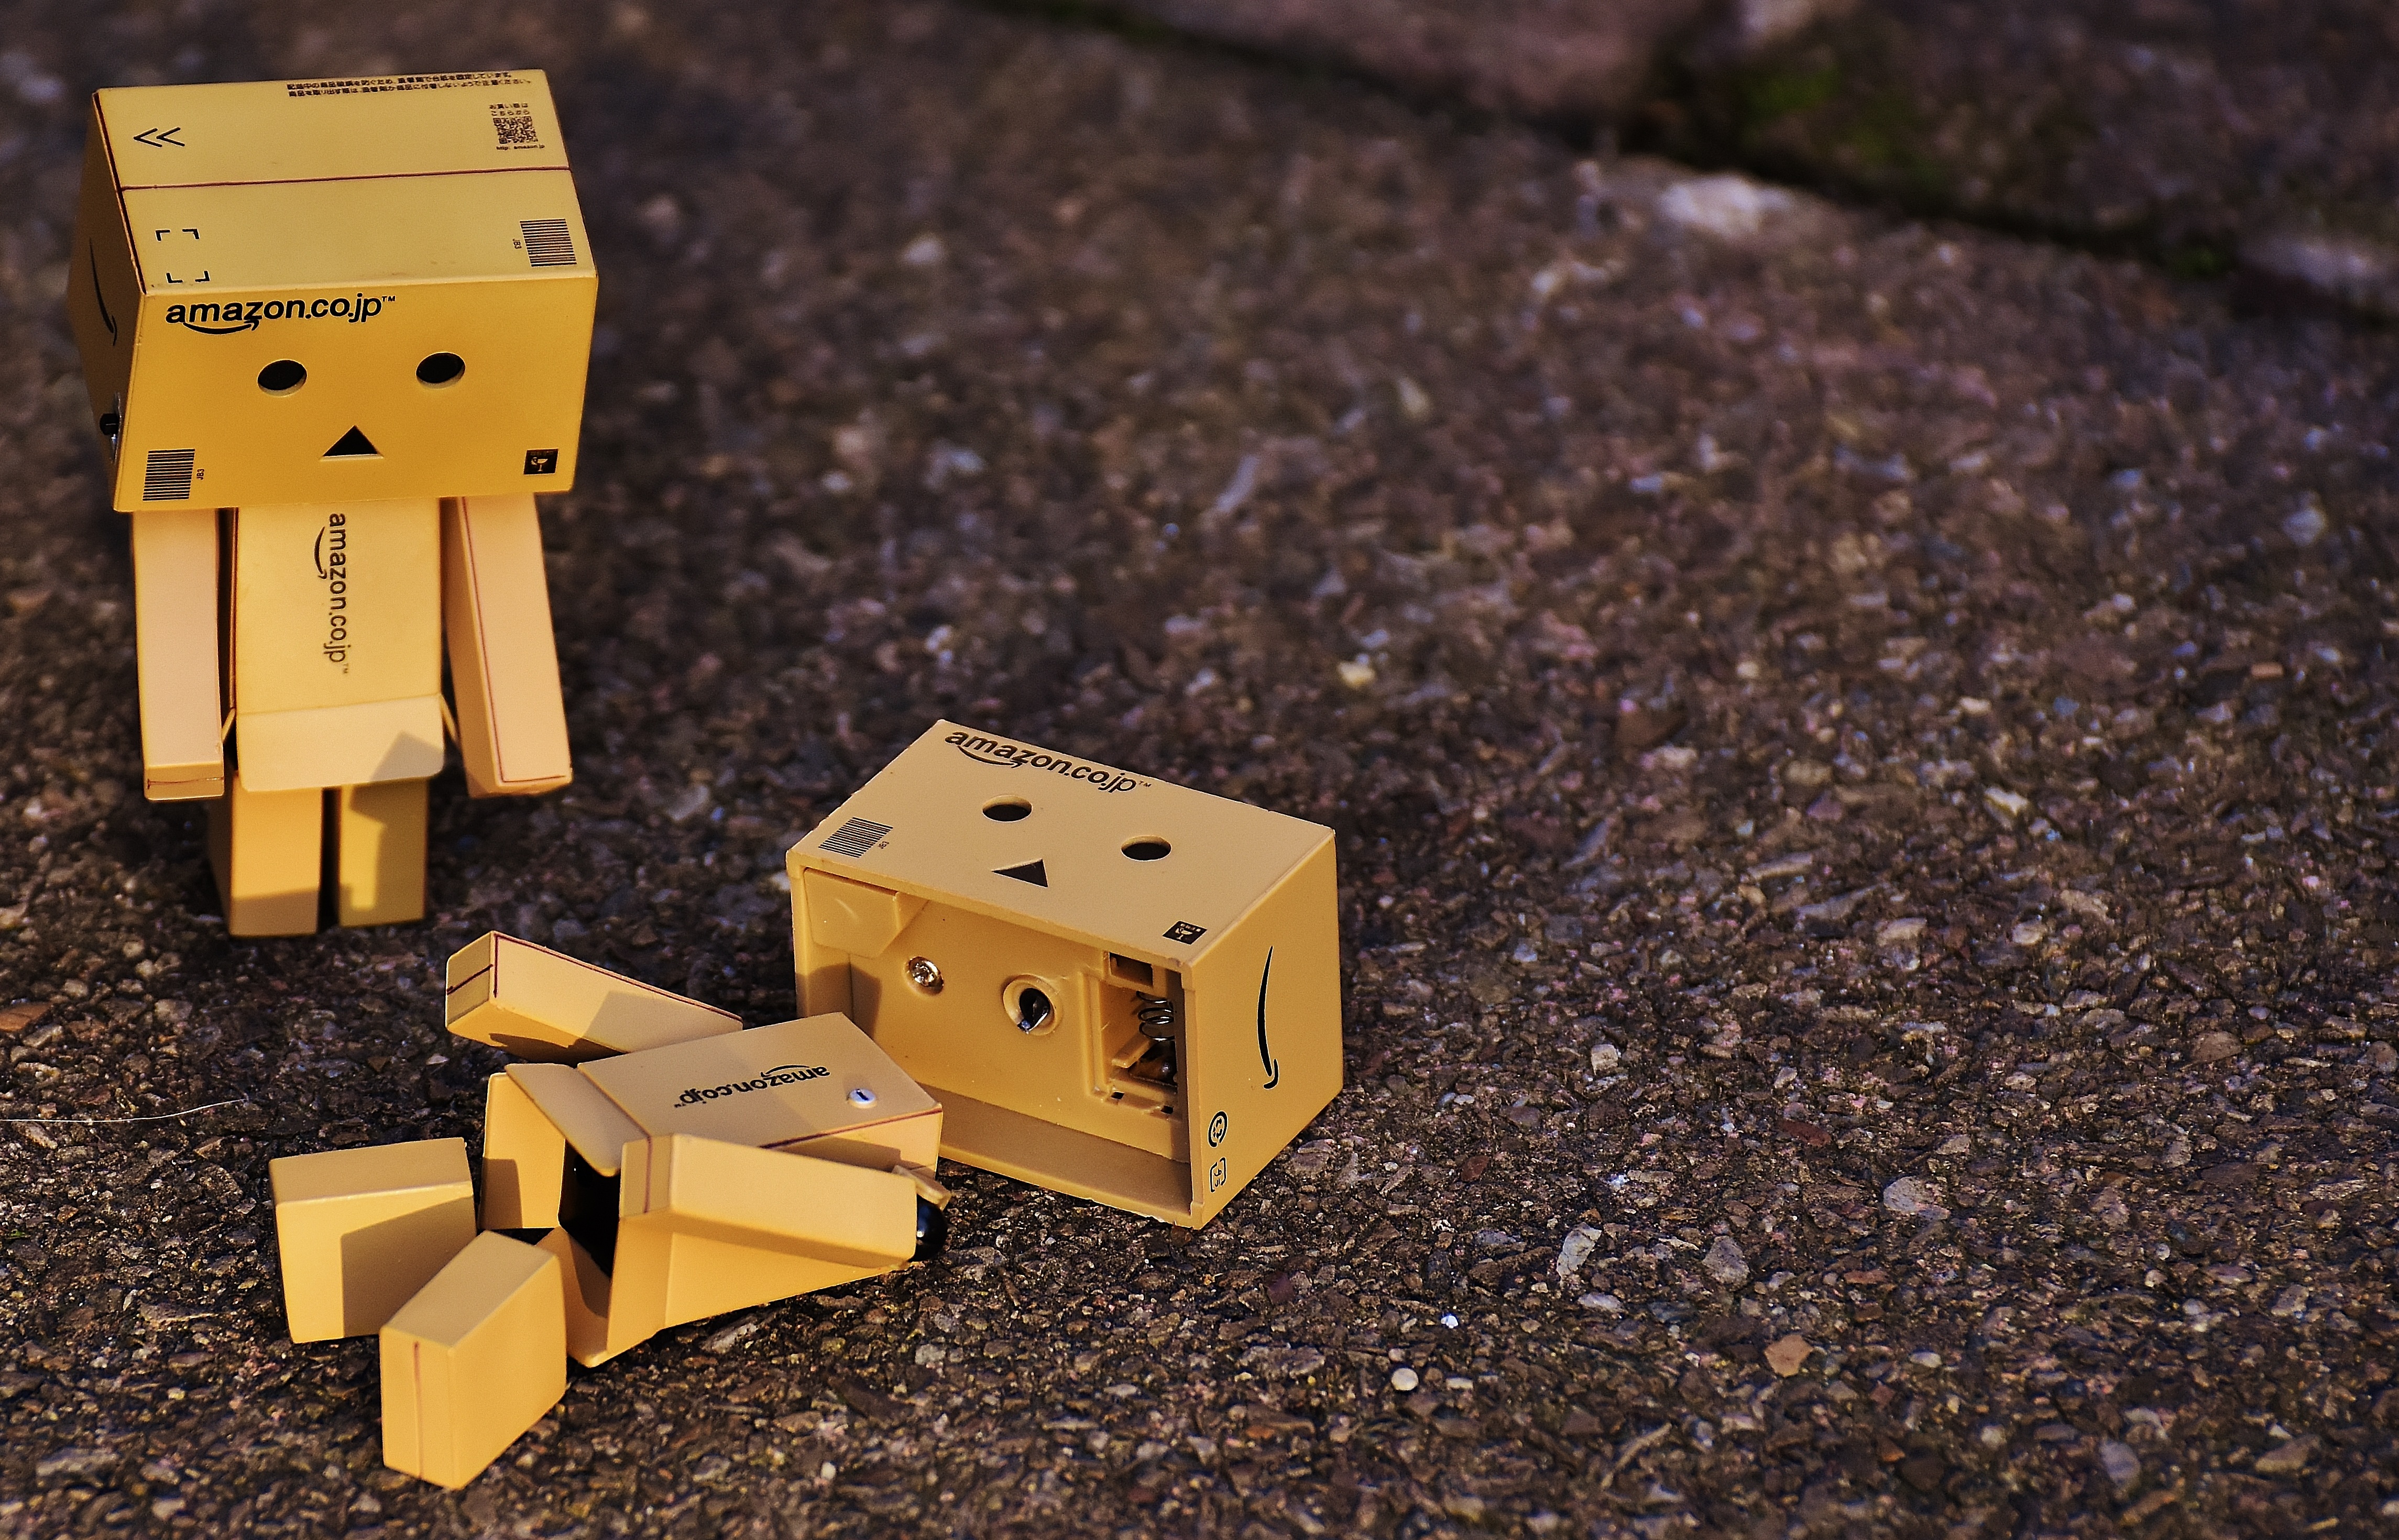
wood, number, cute, broken, yellow, death, toy, sad, figure, friends, funny, figures, danbo, miss, grieve